Oscillatory baffled reactor

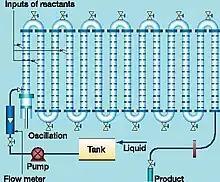
Standard design of a COBR including pump and equally spaced baffles

A standard COBR consists of a 10-150mm ID tube with equally spaced baffles throughout. There are typically two pumps in a COBR; one pump is reciprocating to generate continuous oscillatory flow and a second pump creates net flow through the tube. This design offers a control over mixing intensity that conventional tubular reactors cannot achieve. Each baffled cell acts as a CSTR and because a secondary pump is creating a net laminar flow, much longer residence times can be achieved relative to turbulent flow systems.